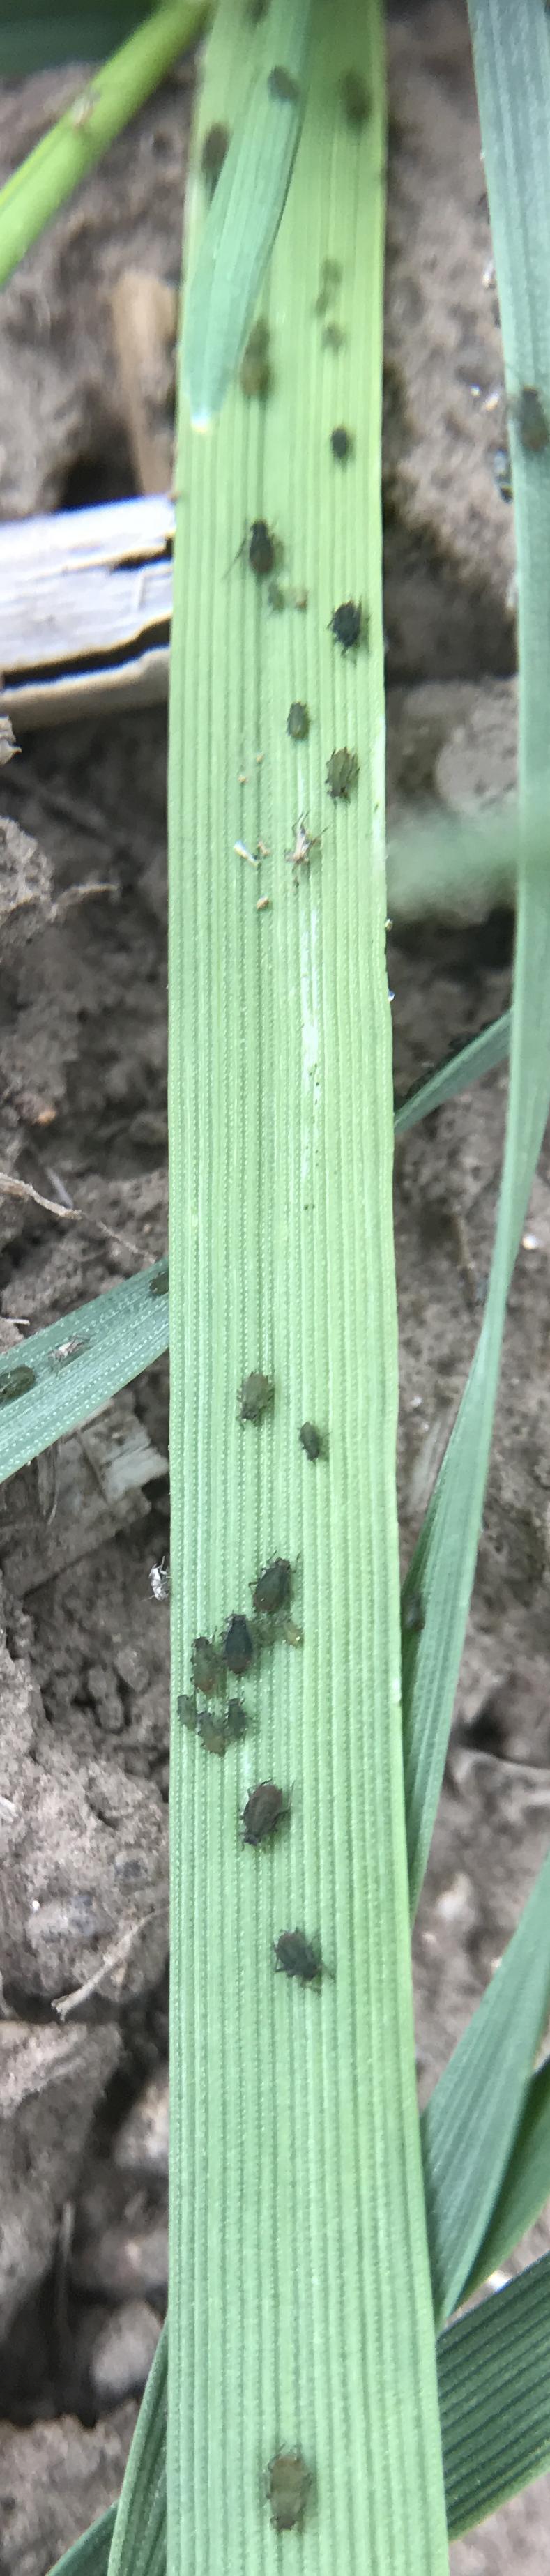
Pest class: bird_cherry_oat_aphid